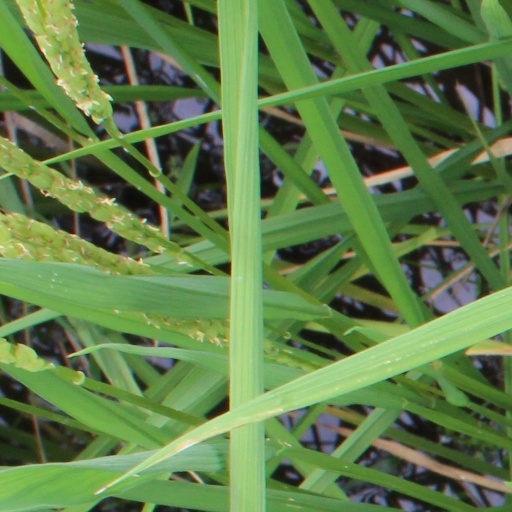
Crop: rice